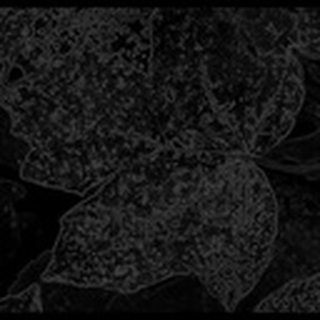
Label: cotton_powdery_mildew